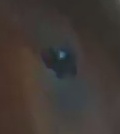
Face region: eyes (orbital_tightening_and_eye_area)
Pain indicator: not_present